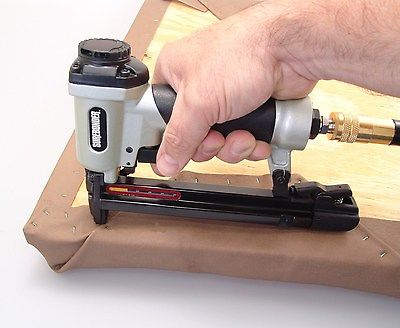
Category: stapler